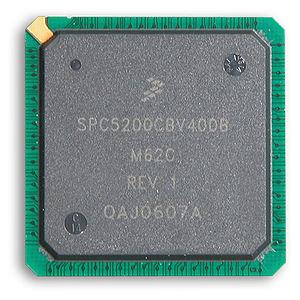
Le nom PowerPC e300 désigne une famille de microprocesseurs 32 bits de l'architecture Power dont les cores ont été développés par la compagnie Freescale elle-même issue de Motorola. Cette famille cible particulièrement les designs system on chip avec des fréquences allant jusqu'à 667 MHz. Elle est donc conçue pour des applications et des systèmes embarqués.